Red Beard (nuclear weapon)

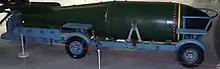
A Red Beard casing at RAF Cosford museum in 2007, shown without the 'drop' harness, and on the regular dolly

Like Blue Danube, the body diameter at was greater than was desirable relative to the overall length of . To compensate for this stubbiness, and quickly stabilise the bomb after release, Red Beard was equipped with flip-out tail fins that were activated pneumatically, triggered by a lanyard attached to the aircraft.